Ruslan Kambolov

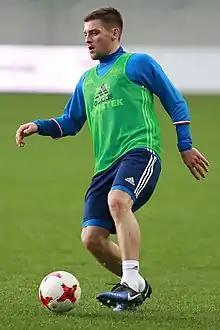
Kambolov with Rubin in 2019

Ruslan Aleksandrovich Kambolov (born 1 January 1990) is a Russian former footballer who played as a centre-back or defensive midfielder.